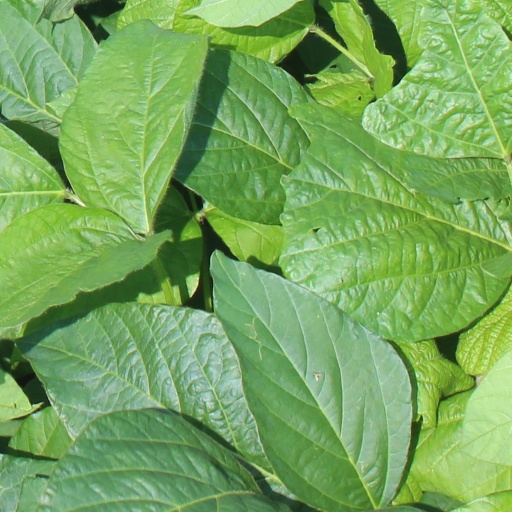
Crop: soybean